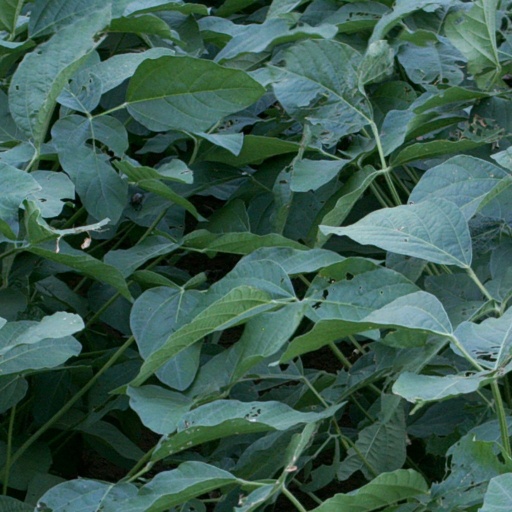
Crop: soybean